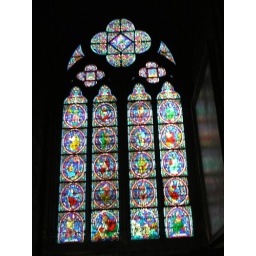
Stained glass window inside Notre Dame in Paris.